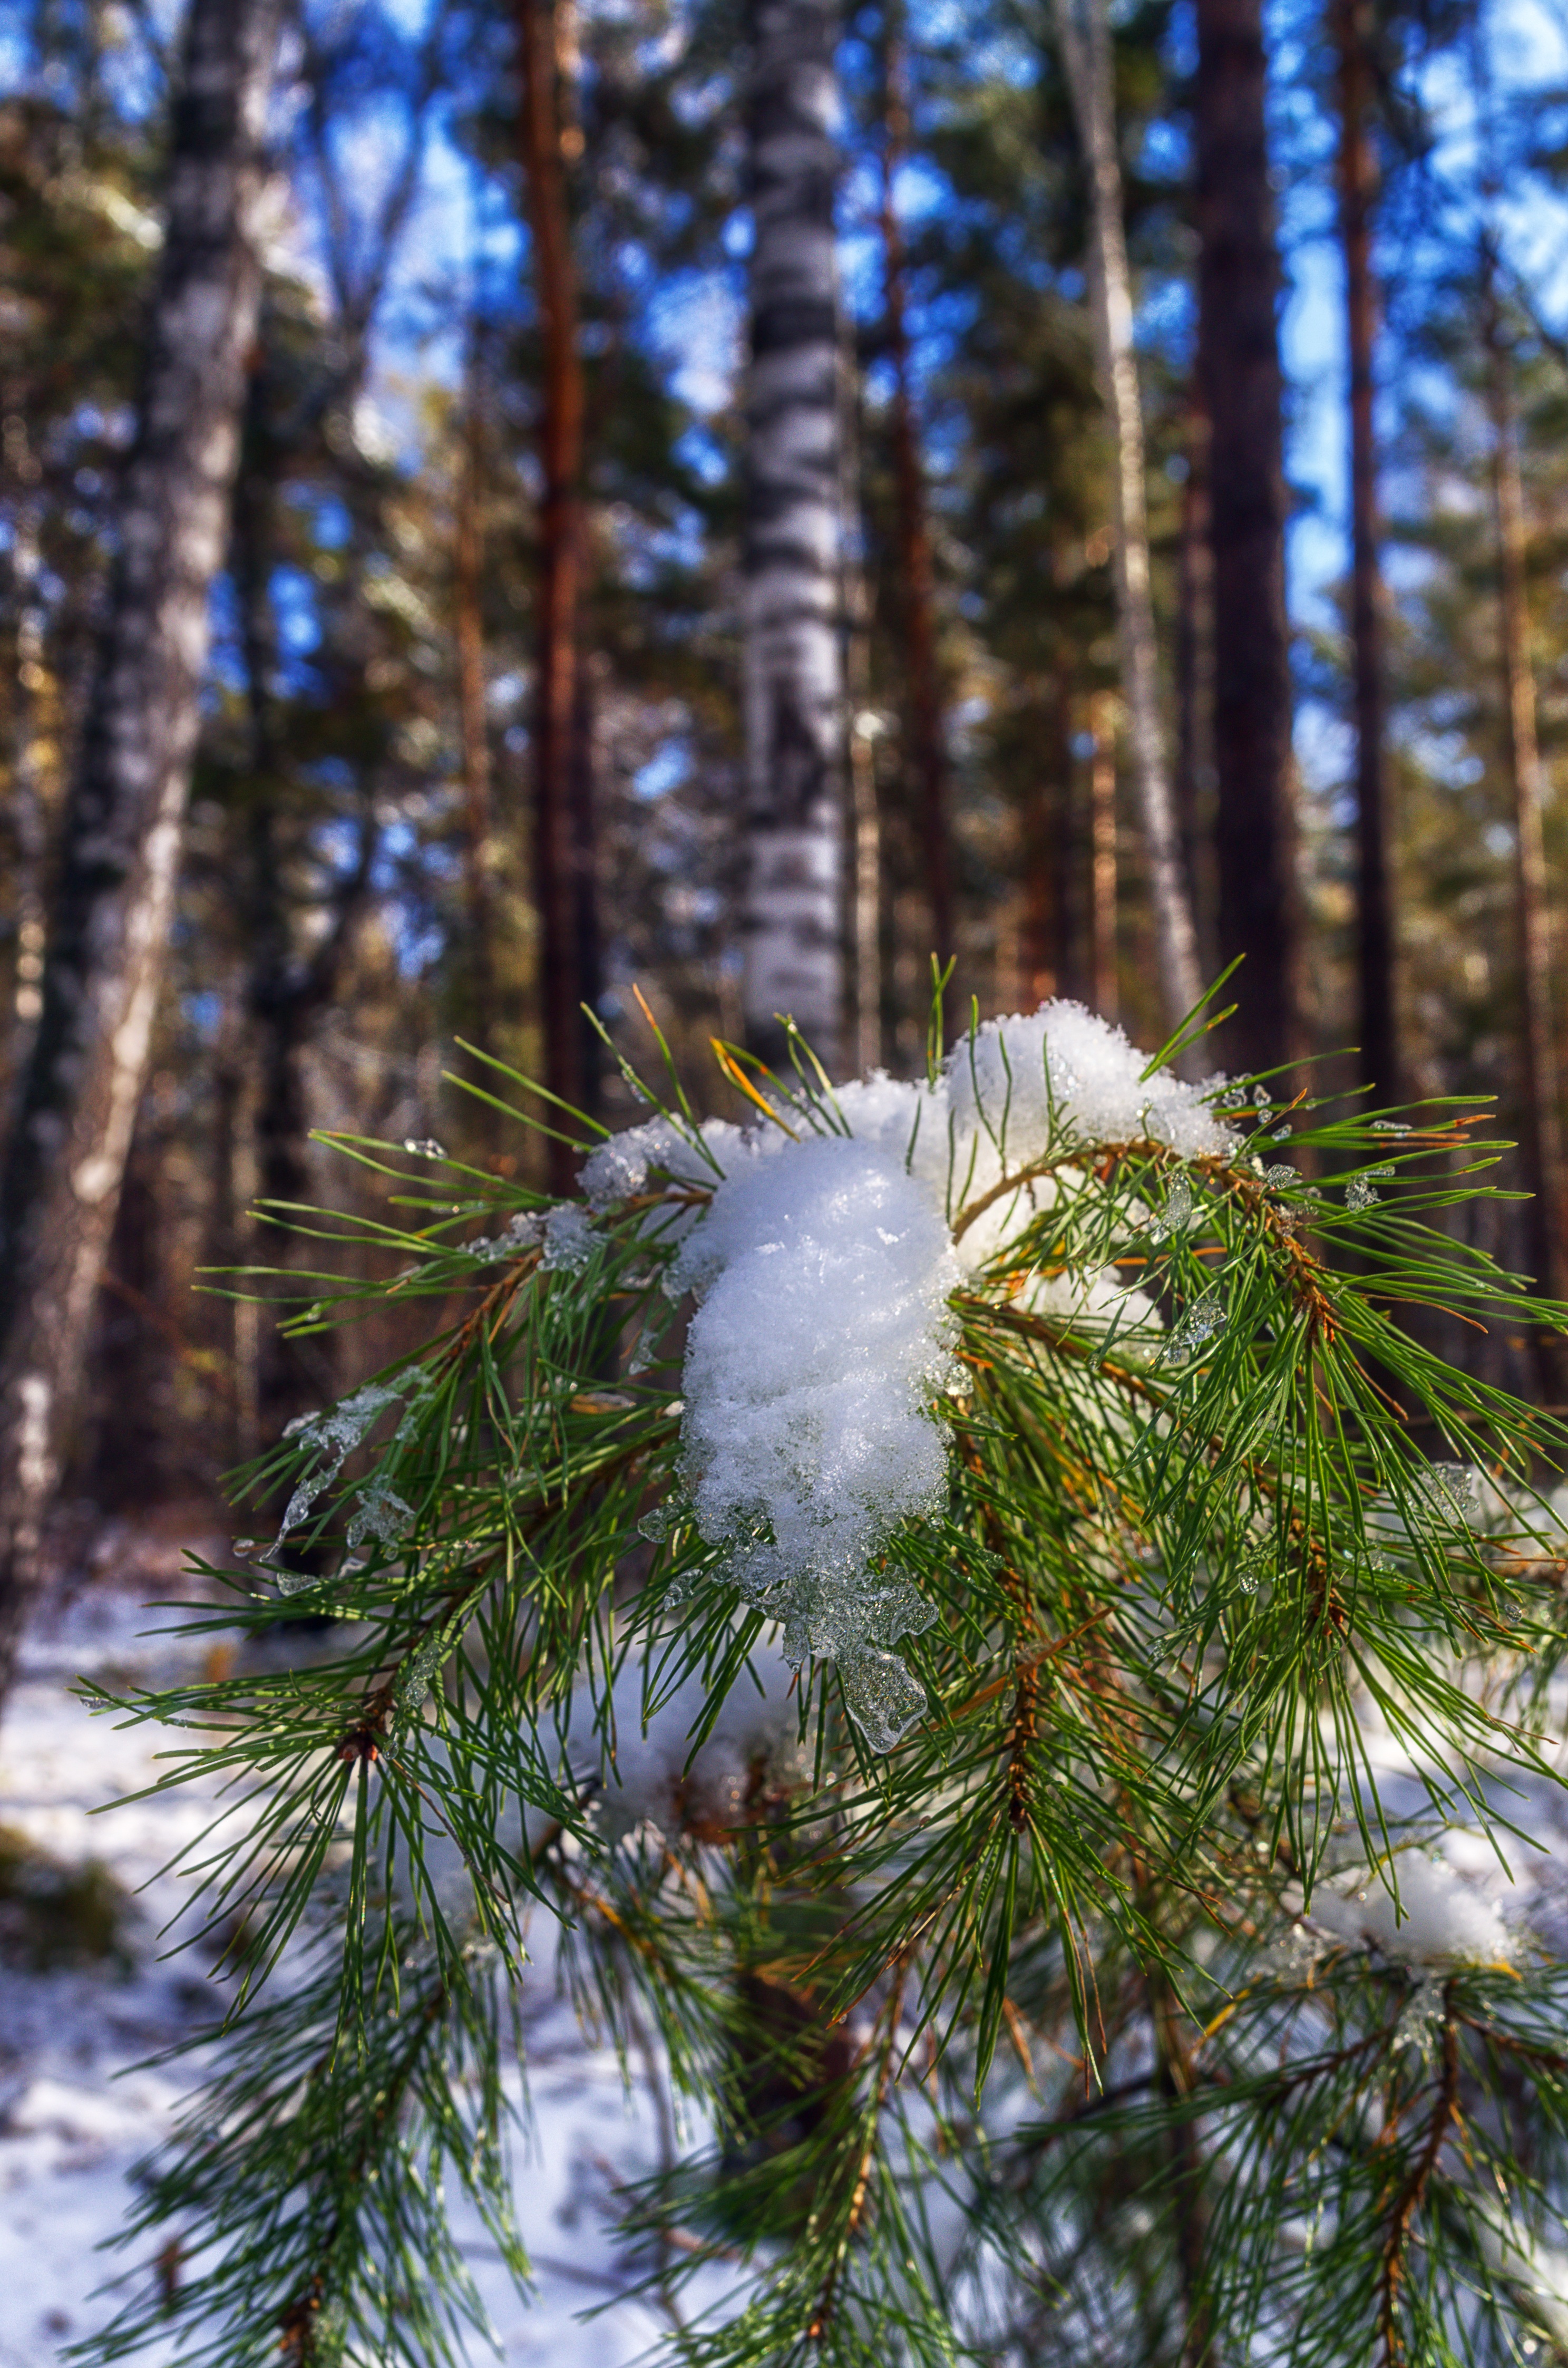
landscape, tree, nature, forest, wilderness, branch, snow, cold, winter, plant, white, sunlight, leaf, flower, frost, pine, evergreen, autumn, weather, fir, flora, season, conifer, trees, spruce, woodland, habitat, larch, ecosystem, winter forest, siberia, living nature, biome, pine family, natural environment, woody plant, temperate coniferous forest, land plant